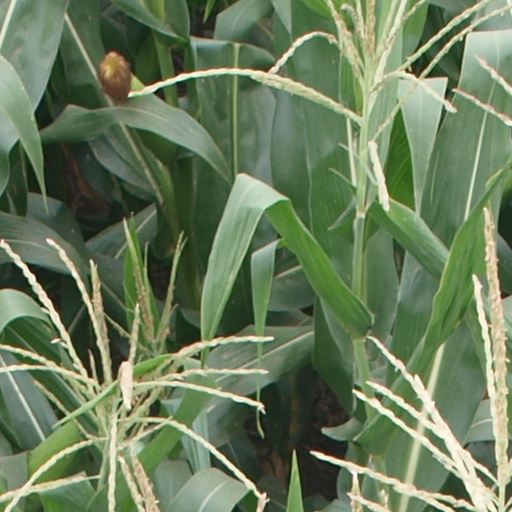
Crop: maize; corn